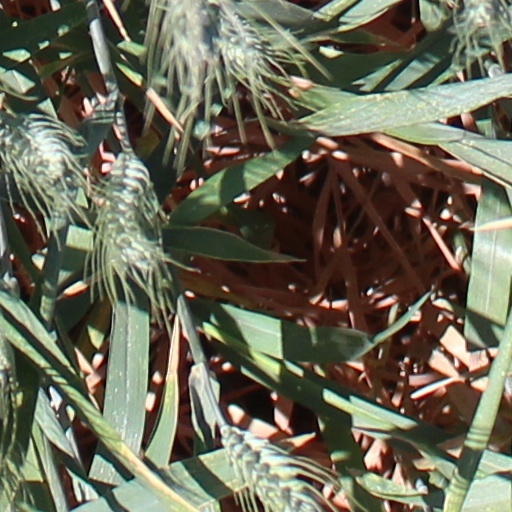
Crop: wheat